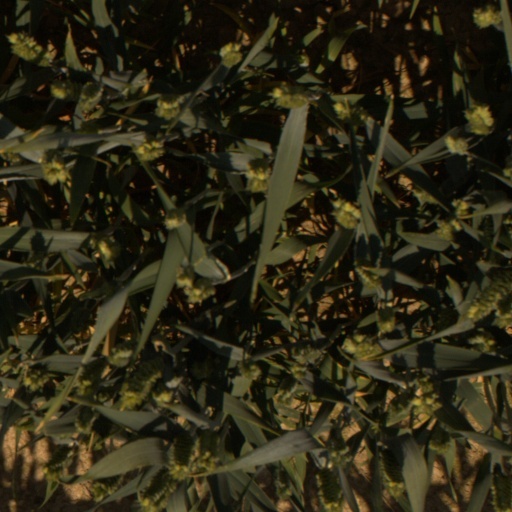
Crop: wheat